Wojtek Memorial Trust

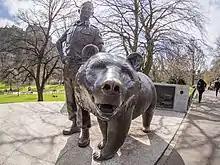
Statue of Wojtek in Princes Street Gardens, Edinburgh

The Trust commissioned a memorial to honour Wojtek, and remember the courage of all Polish soldiers. It is located in Princes Street Garden in Edinburgh, Scotland. Planning permission was received from the City of Edinburgh Council on 16 September 2013 (13/02699/FUL).